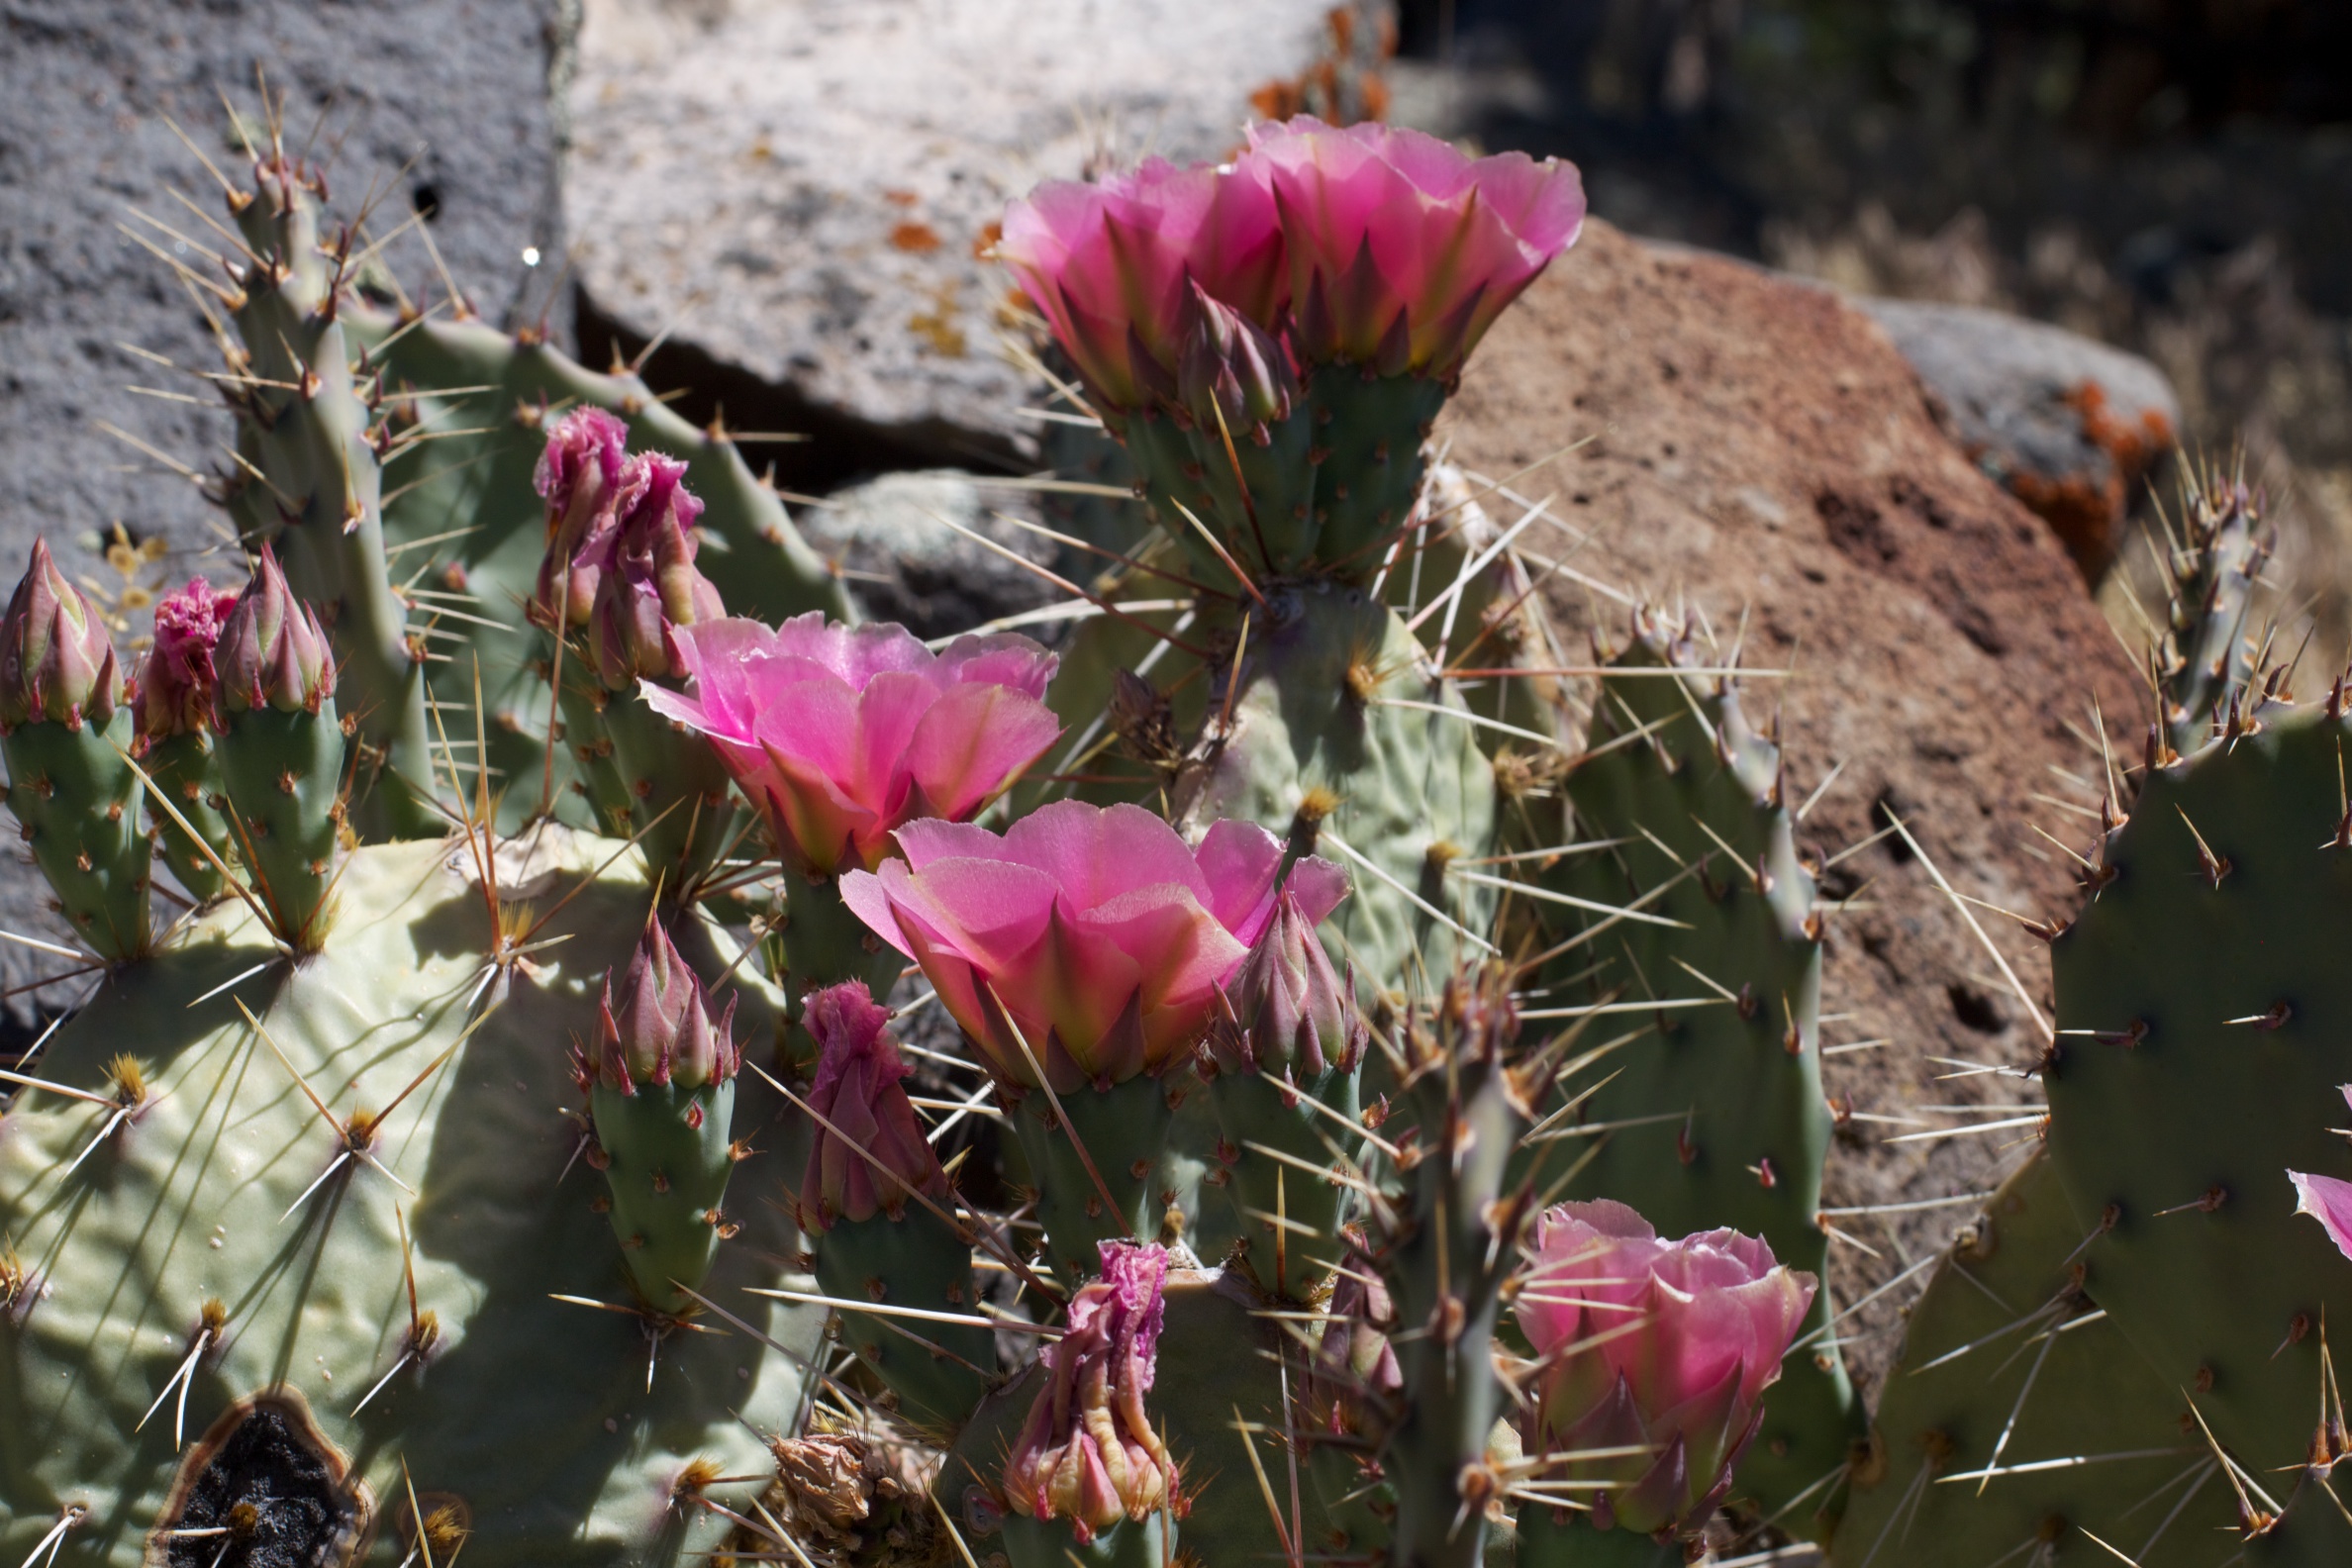
nature, blossom, cactus, plant, leaf, flower, botany, garden, flora, wildflower, desertweyr, odyssey, flowering plant, land plant, thorns spines and prickles